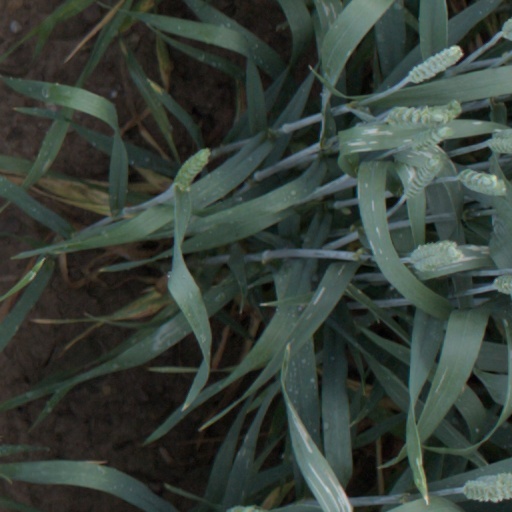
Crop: wheat